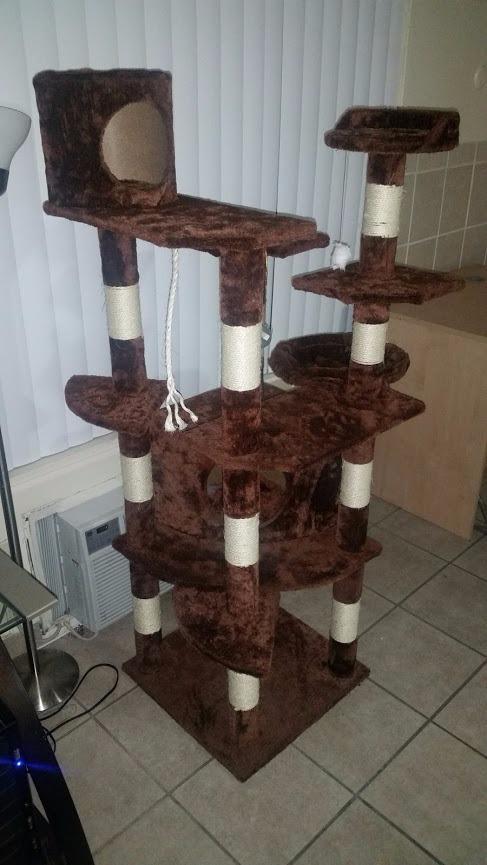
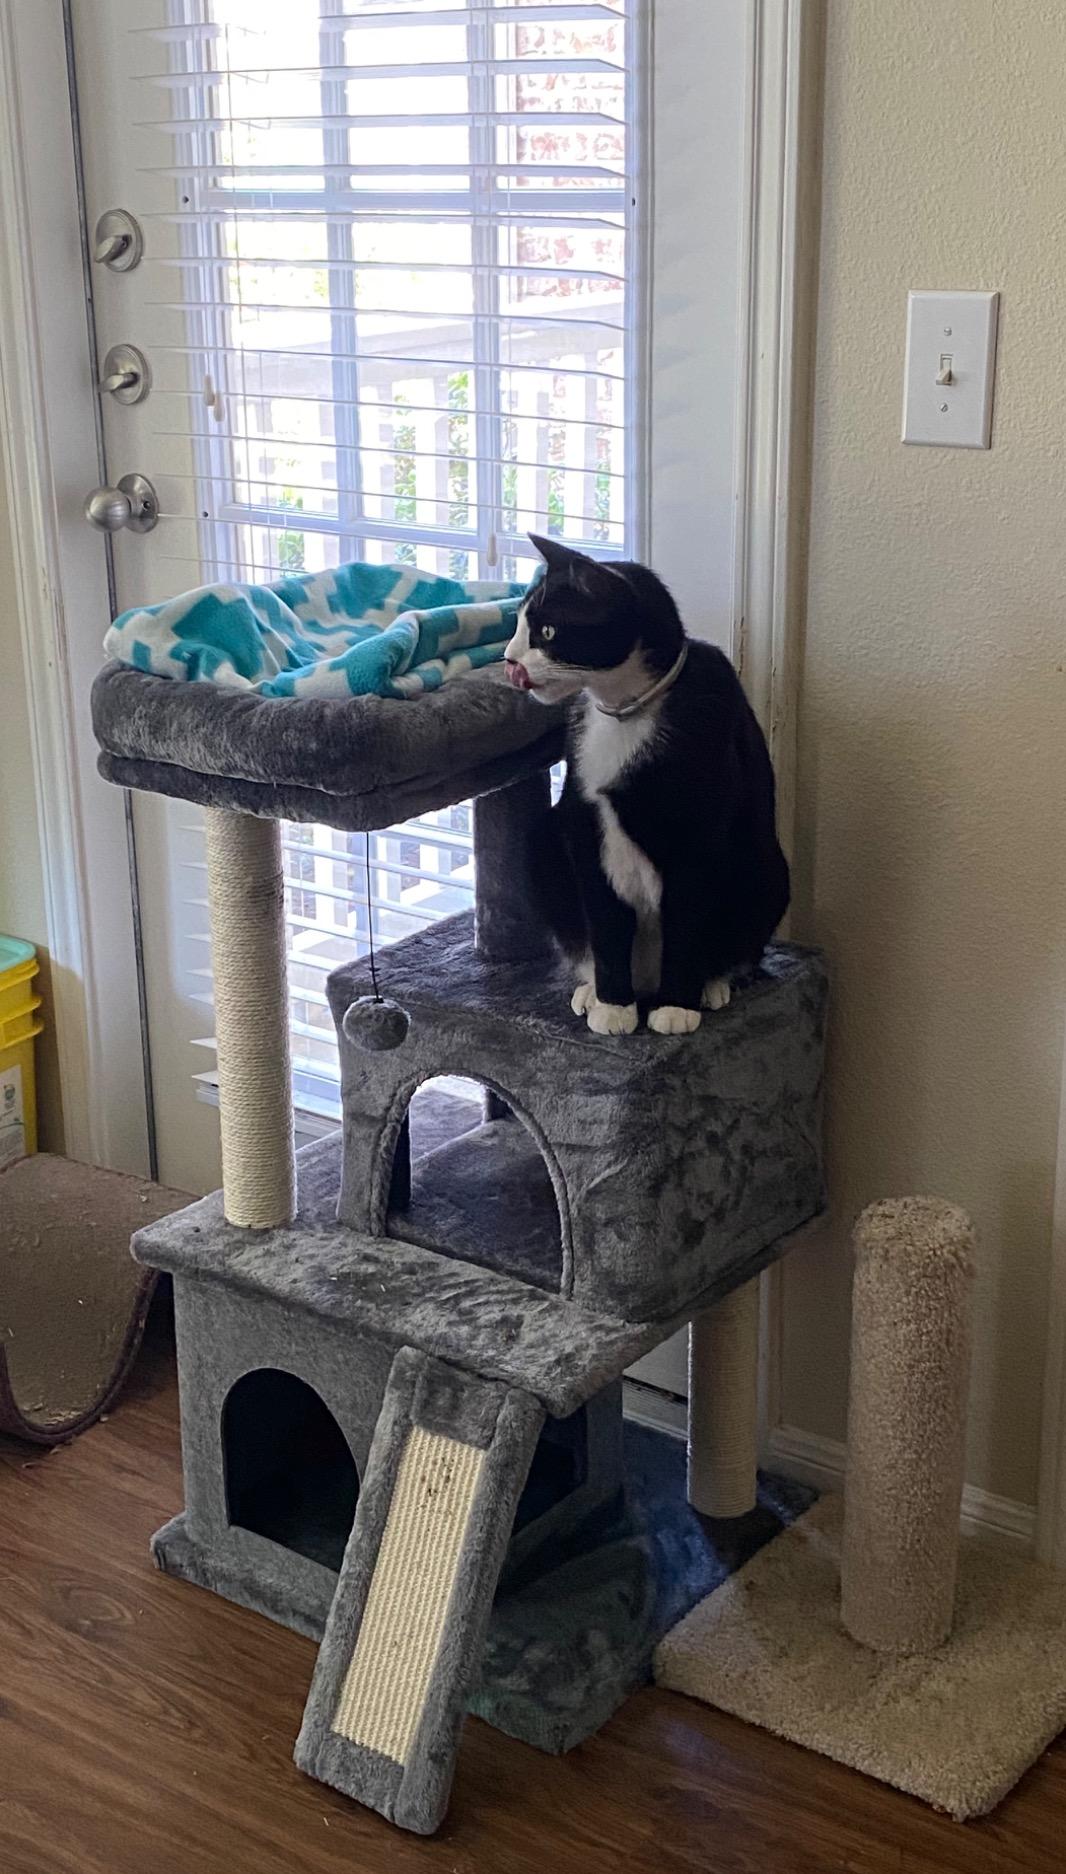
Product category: items_cat tree
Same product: no